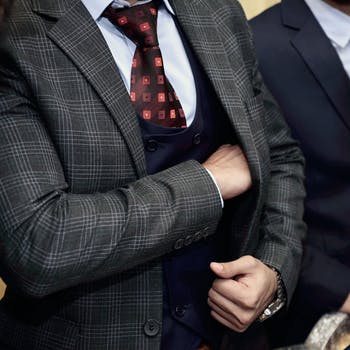
Label: No Watermark